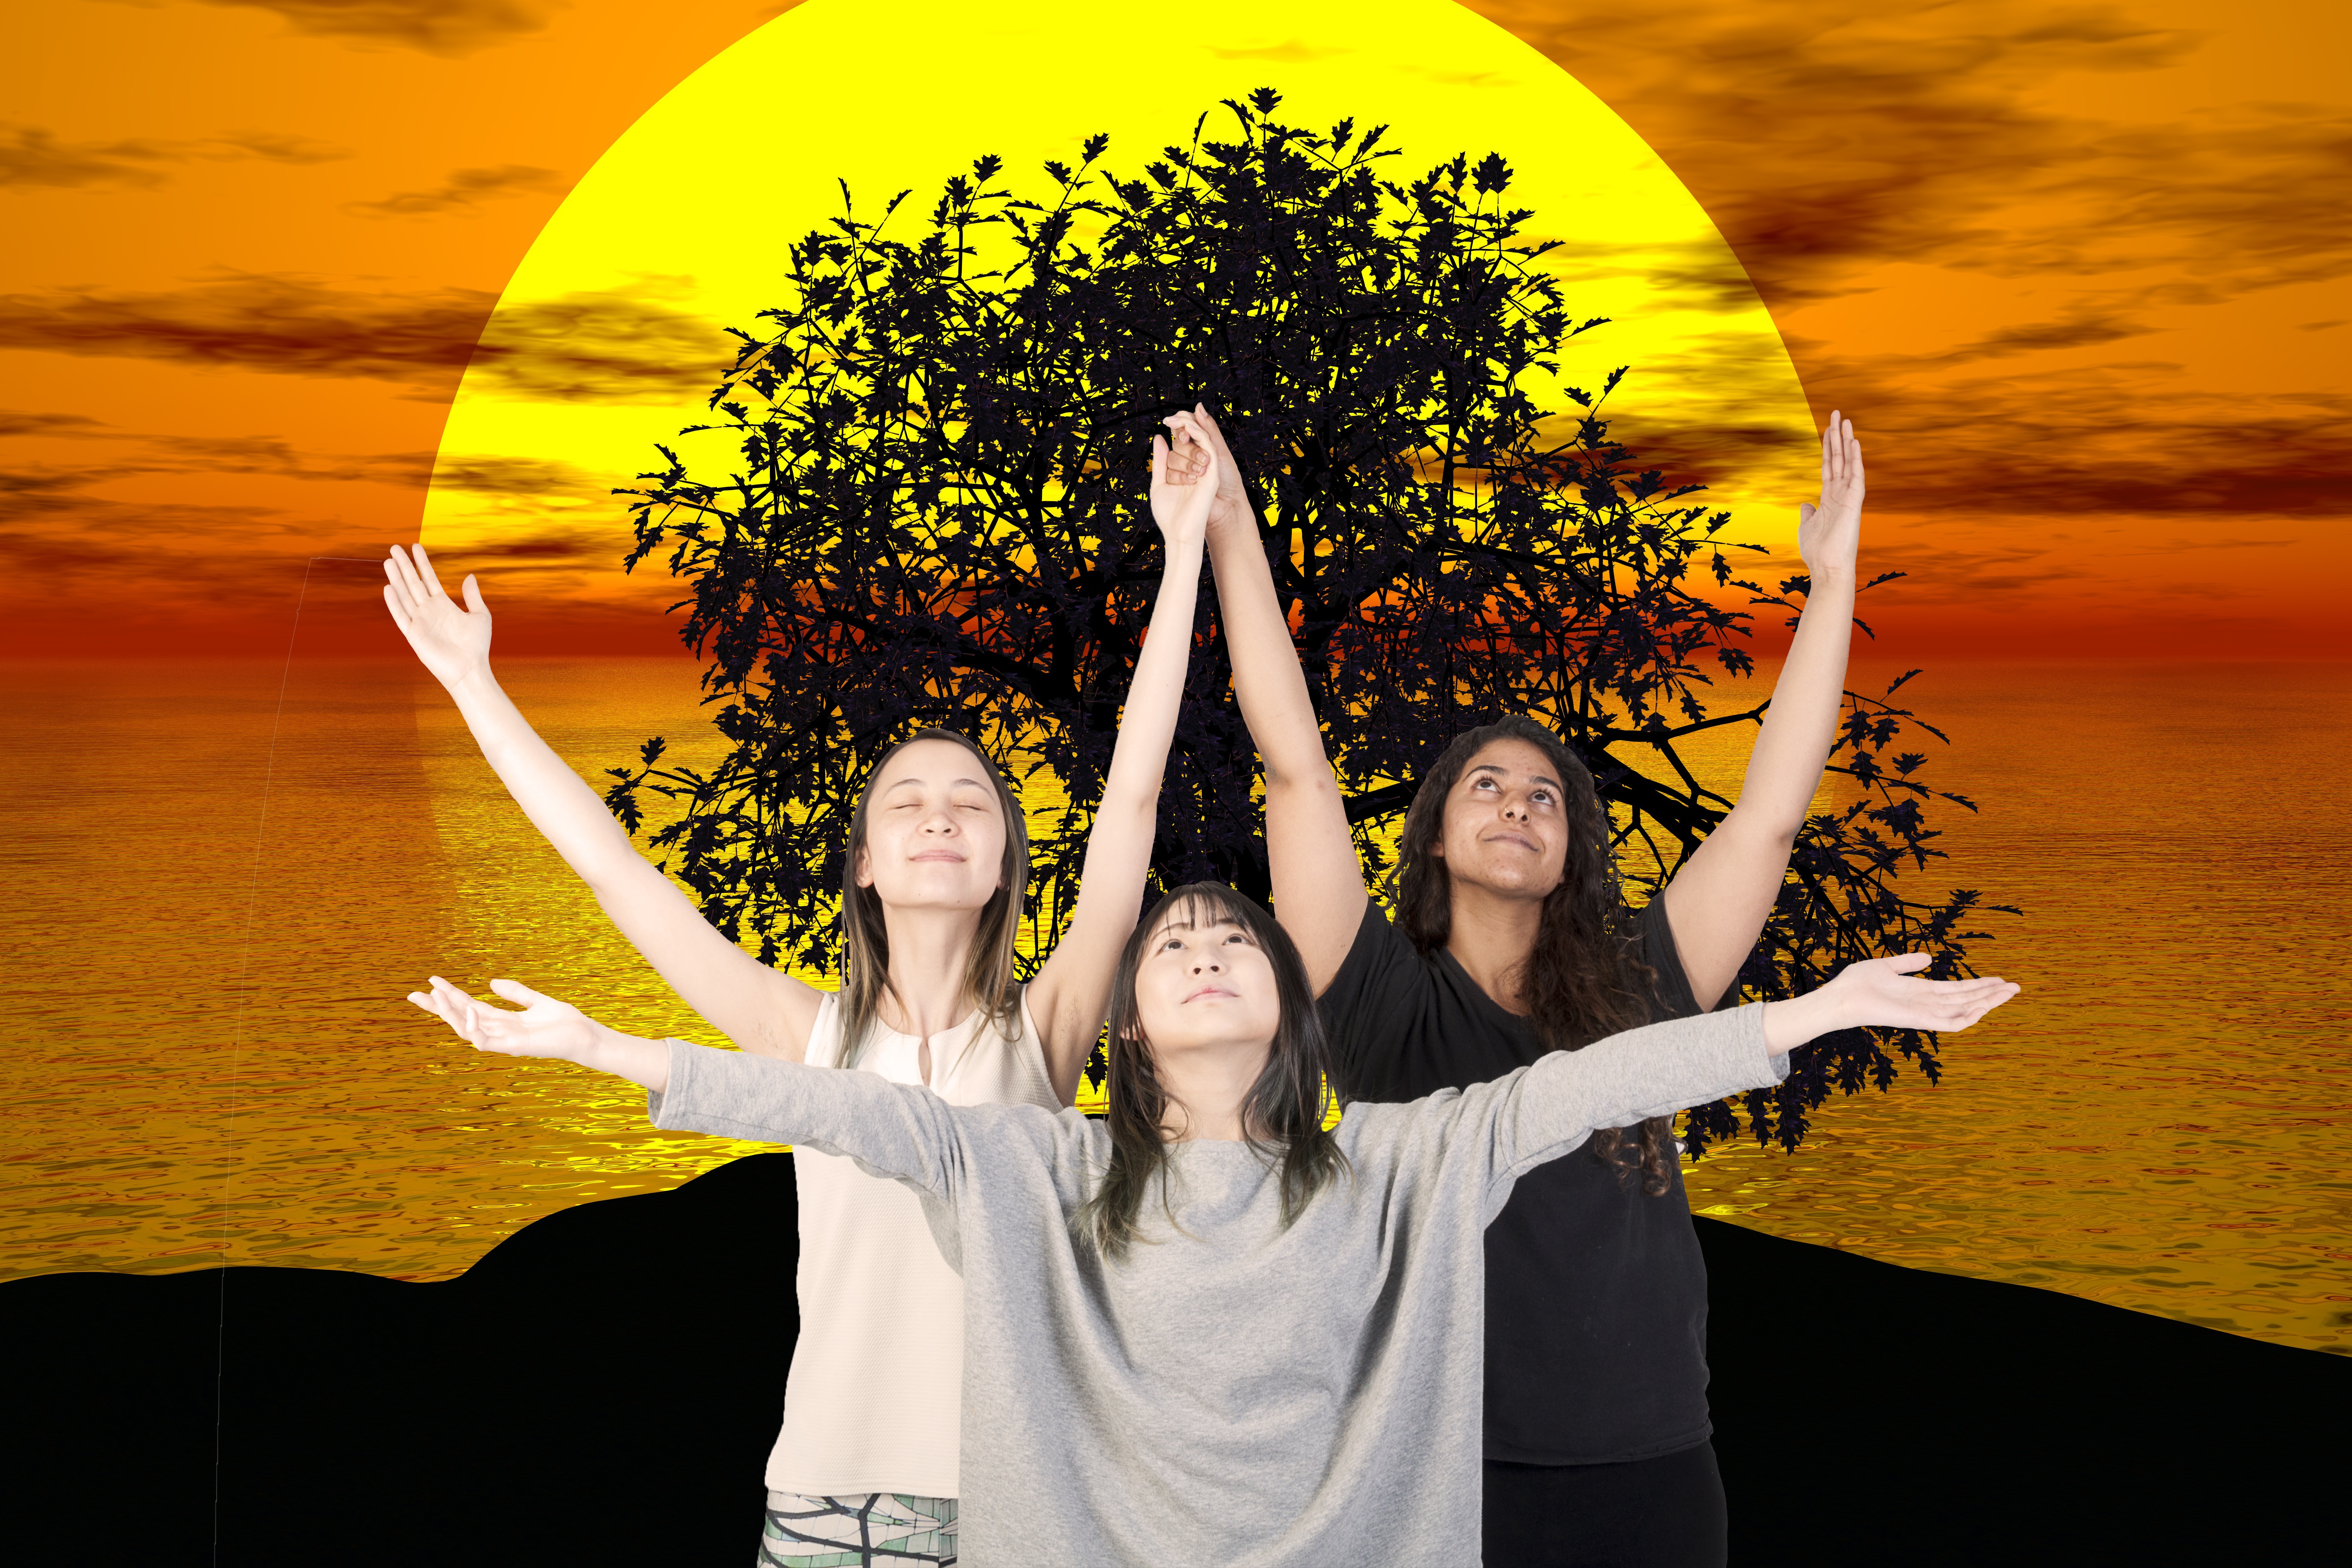
sunset, yellow, together, posing, ceremony, three, women, little, with, ritual